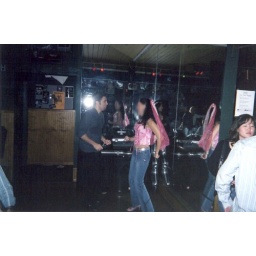
Soft &amp;amp; hard rock bar in costa mesa.